Slum

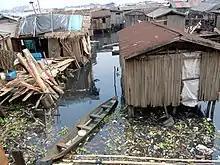
Makoko – One of the oldest slums in Nigeria, was originally a fishing village settlement, built on stilts on a lagoon. It developed into a slum and became home to about a hundred thousand people in Lagos. In 2012, it was partially destroyed by the city government, amidst controversy, to accommodate infrastructure for the city's growing population.

Rio de Janeiro documented its first slum in 1920 census. By the 1960s, over 33% of population of Rio lived in slums, 45% of Mexico City and Ankara, 65% of Algiers, 35% of Caracas, 25% of Lima and Santiago, 15% of Singapore. By 1980, in various cities and towns of Latin America alone, there were about 25,000 slums.